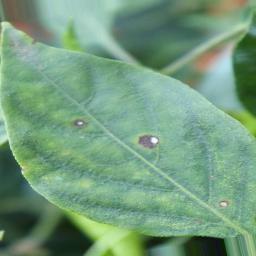
Label: cercospora